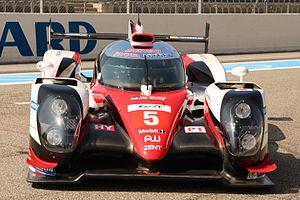
Toyota Motorsport GmbH est, tout comme Toyota Racing Development, une des filiales sportives du constructeur japonais Toyota. Basée à Cologne en Allemagne depuis 1979, l'entreprise a été fondée et dirigée par Ove Andersson. TMG s'est engagée dans les plus grandes disciplines du sport automobile mondial comme les 24 Heures du Mans, le championnat du monde des rallyes, et le championnat du monde de Formule 1.